Grand Hótel Reykjavík

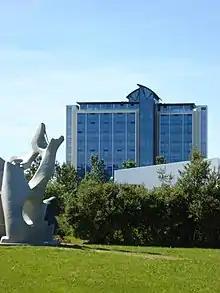
Grand Hótel Reykjavík

Grand Hótel Reykjavík is the tallest hotel in Iceland. It became the tallest when construction of an additional tower was completed in 2007, surpassing the nearby Hilton Reykjavík Nordica Hótel. It has 314 hotel rooms, a restaurant, and a spa. Its height was estimated at 193.57 ft (59 m).